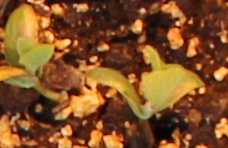
Label: Soybean